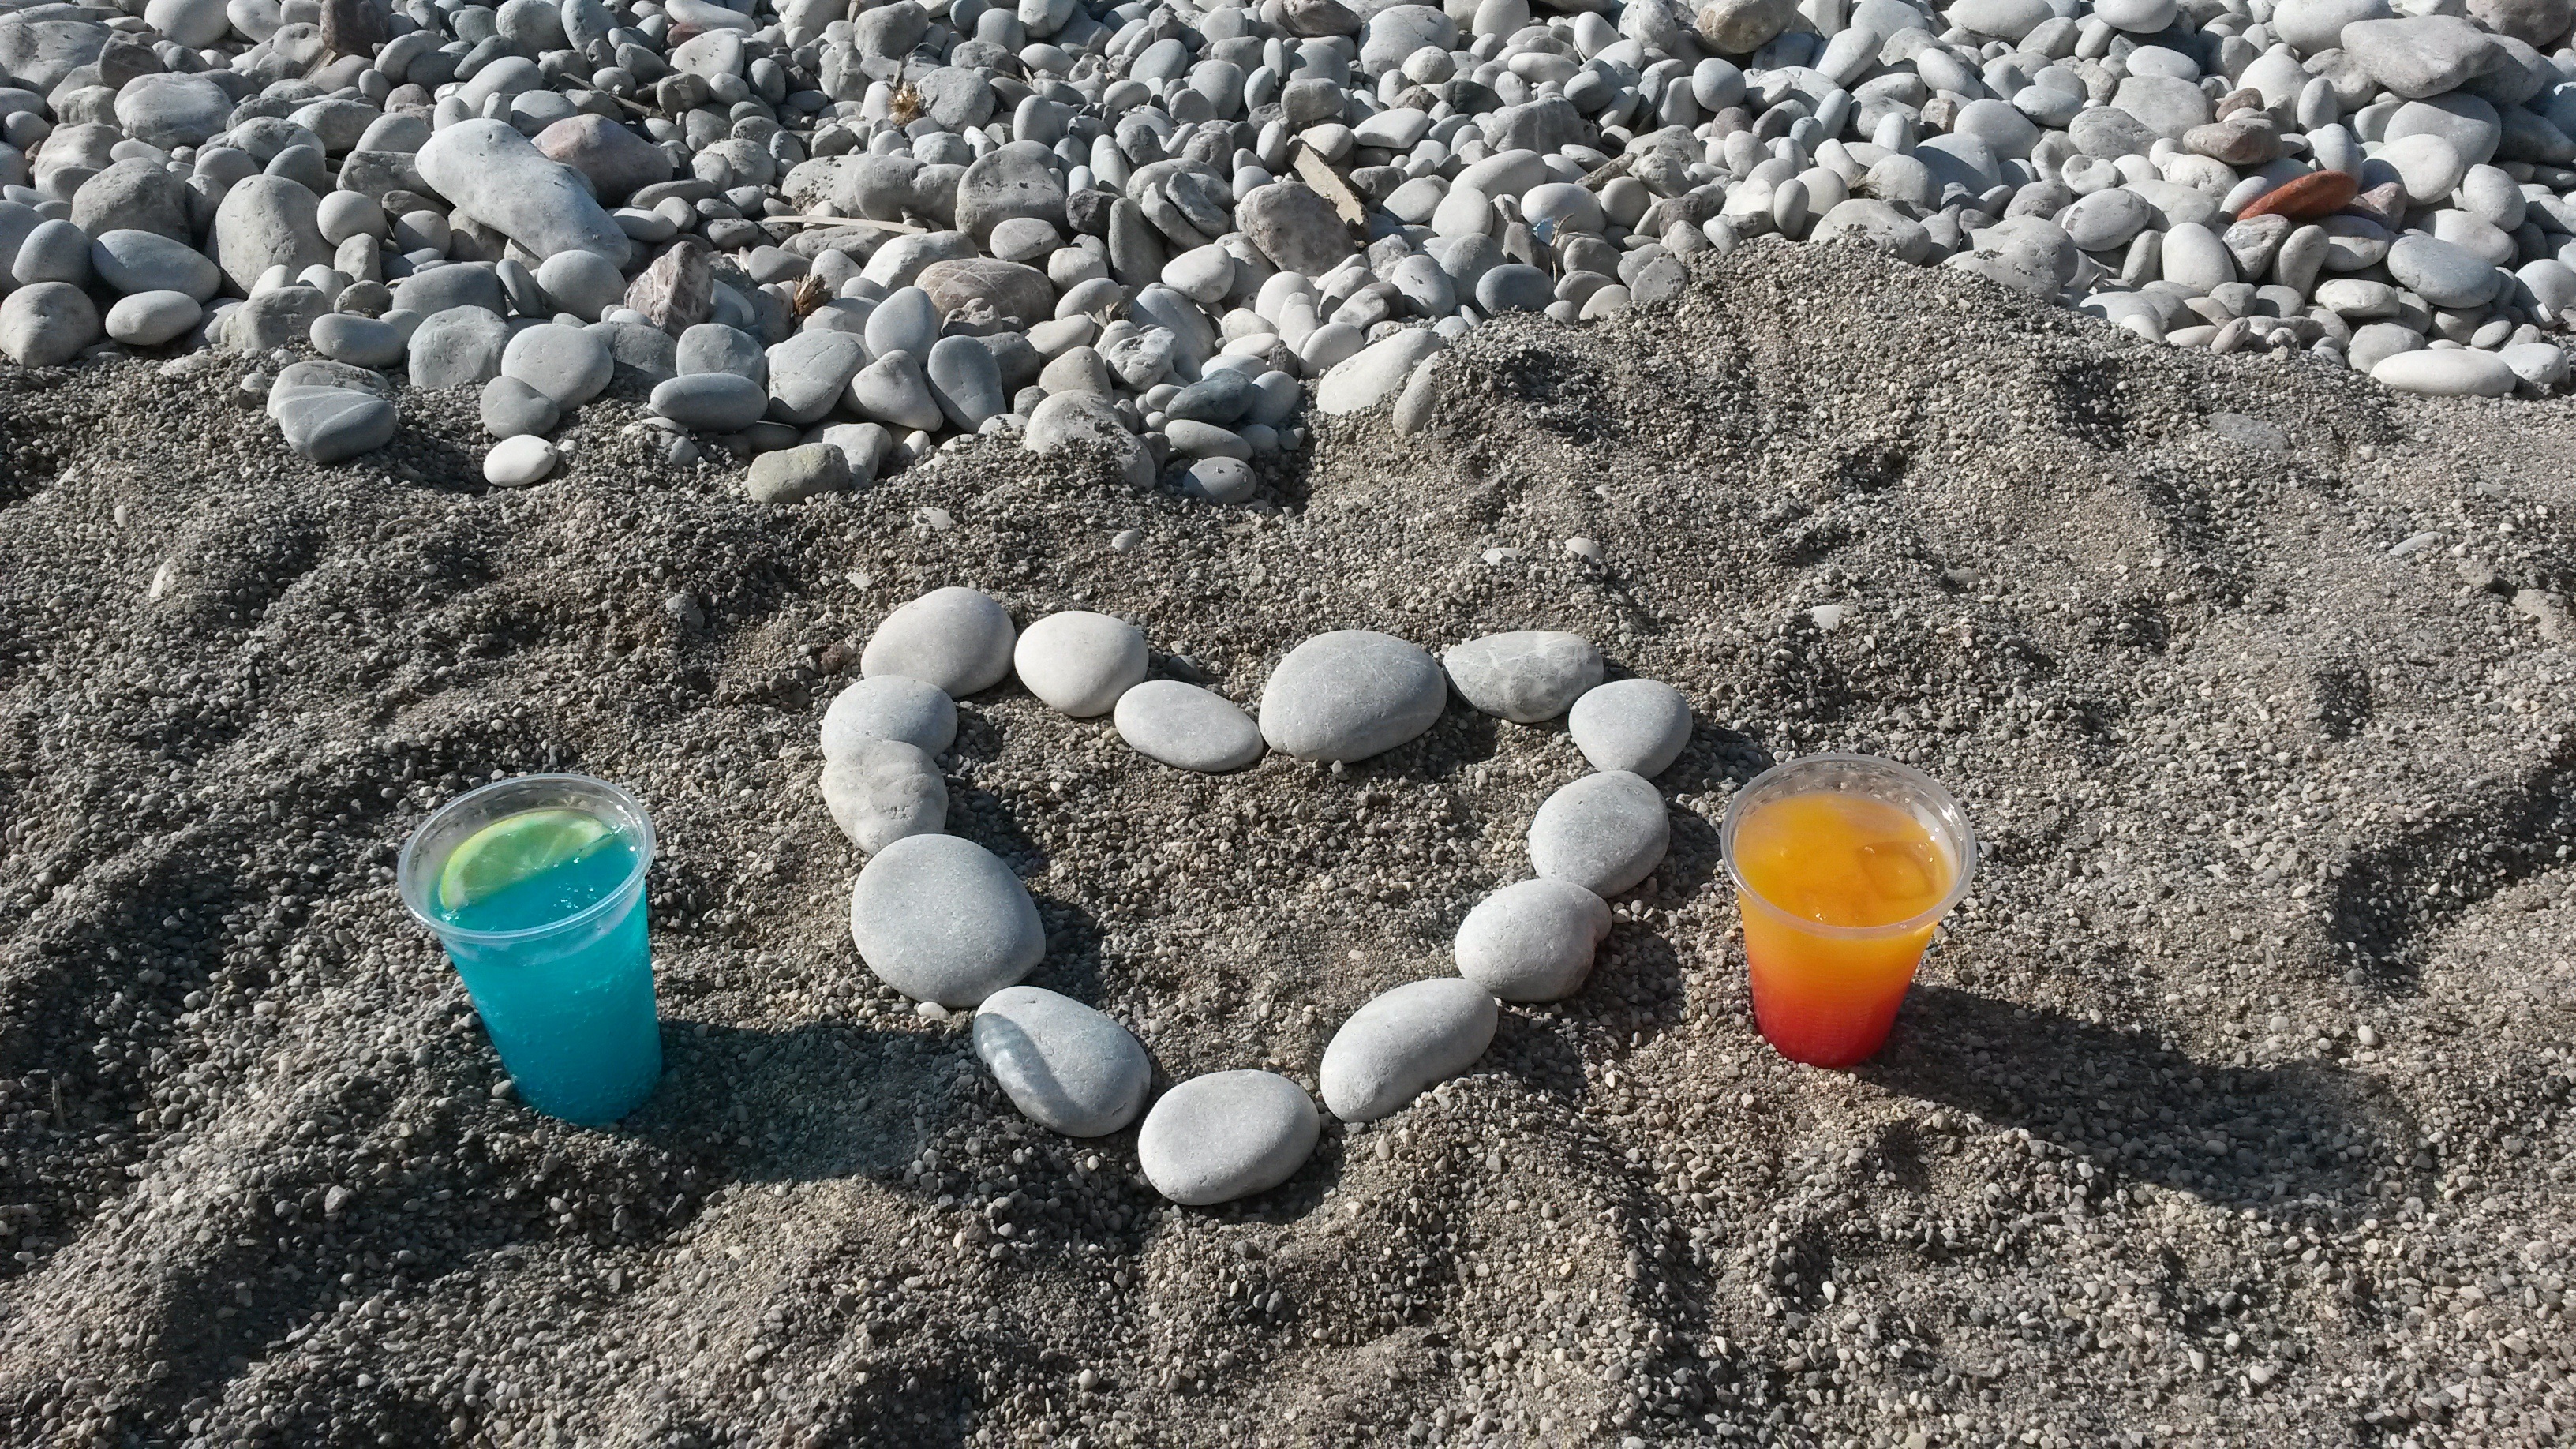
beach, sand, rock, love, heart, orange, biology, pebble, soil, blue, material, heart shape, grey, stones, cups, drinking, boulders, drinks, valentine, luck, the heart of, cocktails